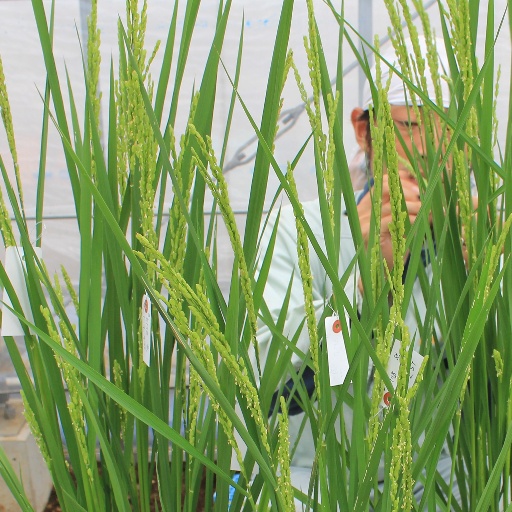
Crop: rice